Church frescos in Denmark

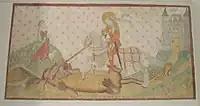
St. George in Aarhus Cathedral

The murals in Aarhus Cathedral date from 1470 to 1520. Until the Reformation, most of the church's walls were covered in frescos but many were lost. The cathedral still has 220 m of frescoes, more than any other church in Denmark. One pre-1470 painting was saved from the first Romanesque-style cathedral in the northwest corner, the so-called "Lazarus Window", painted about 1300.